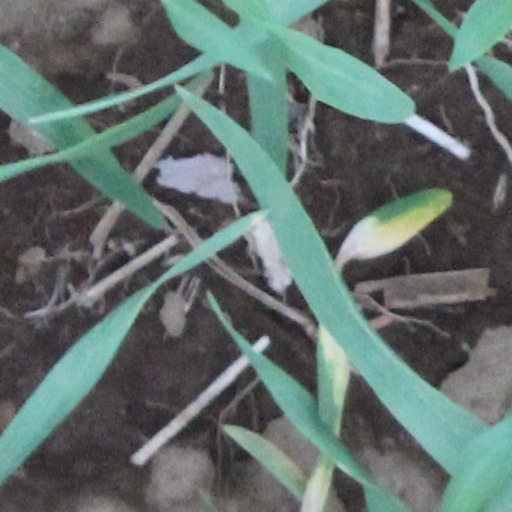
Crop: wheat